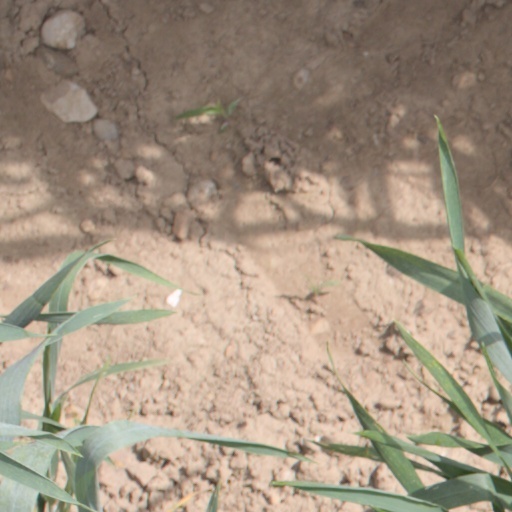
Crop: wheat